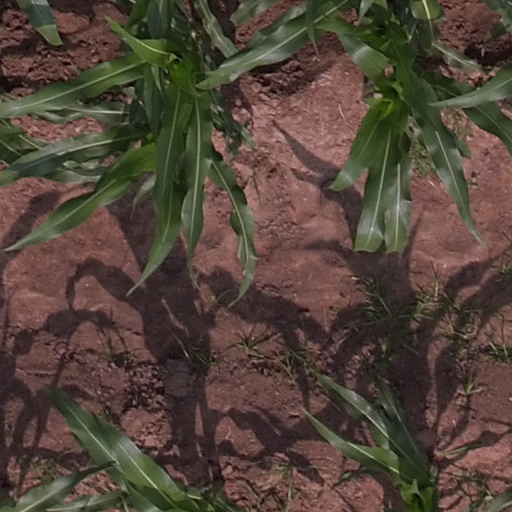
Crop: maize; corn